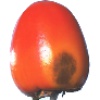
Label: kaki